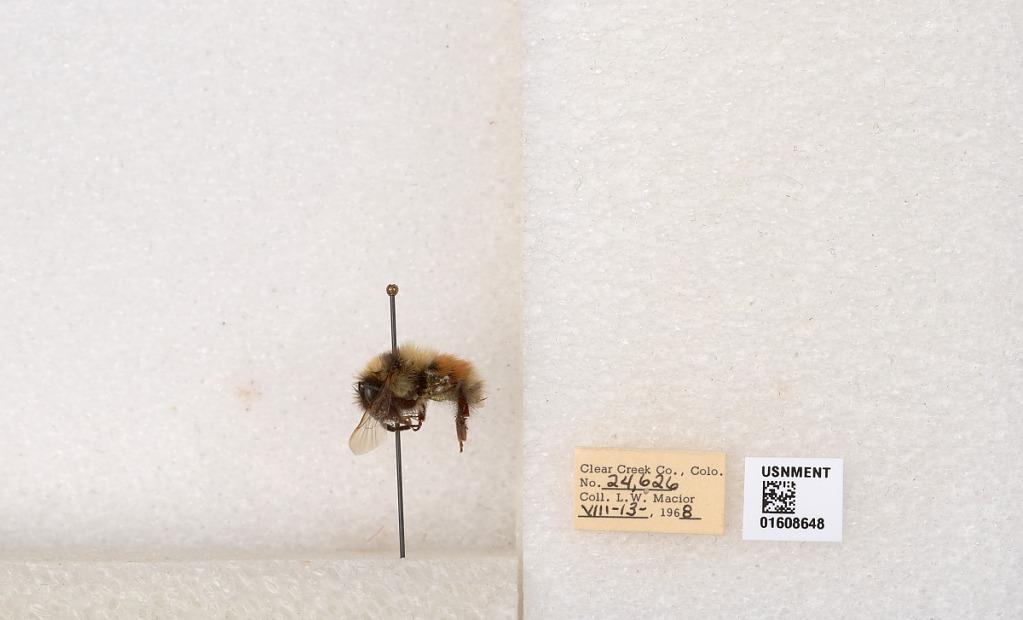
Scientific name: Bombus (Pyrobombus) sylvicola Kirby
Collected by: L. Macior
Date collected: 1968-8-13
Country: United States
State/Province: Colorado
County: Clear Creek
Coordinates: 39.6891, -105.644